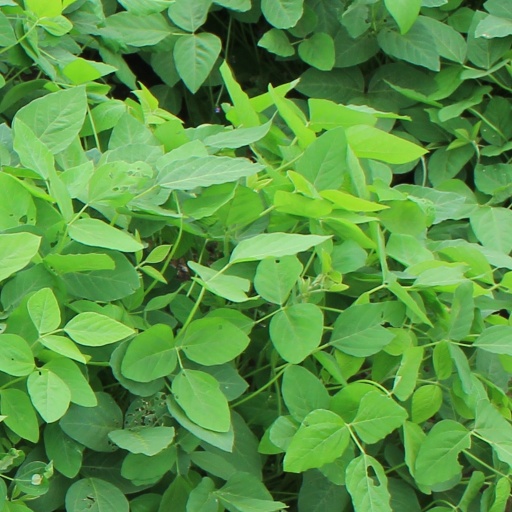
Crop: soybean